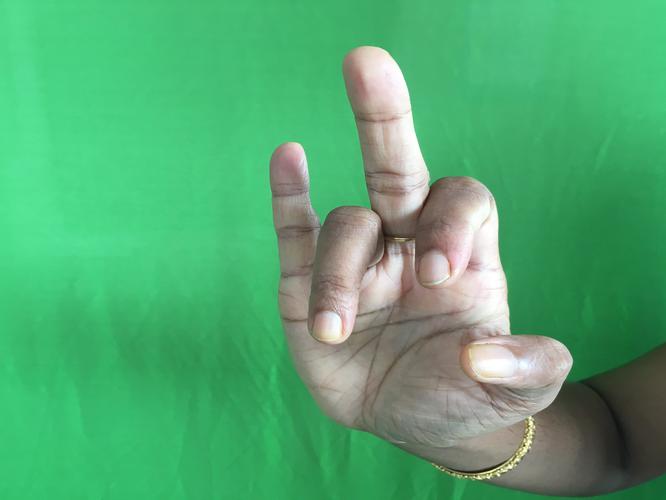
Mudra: Shukatundam
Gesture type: single_hand